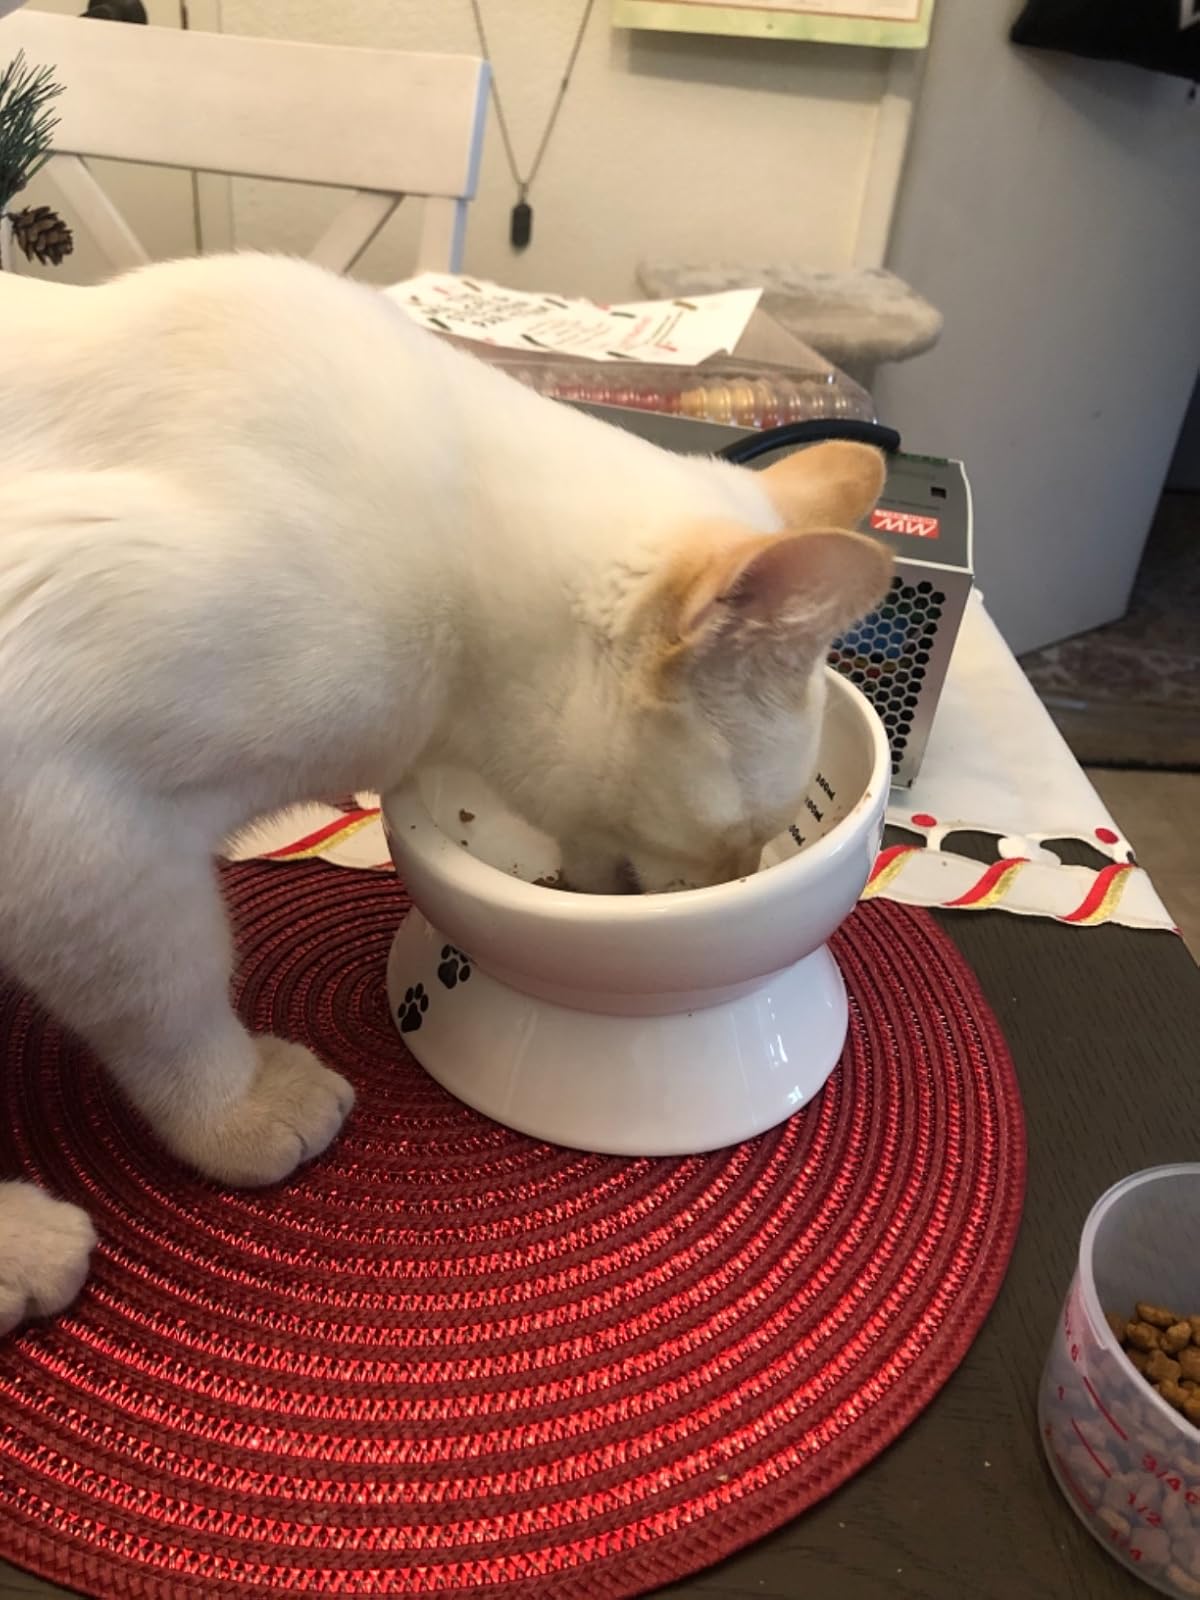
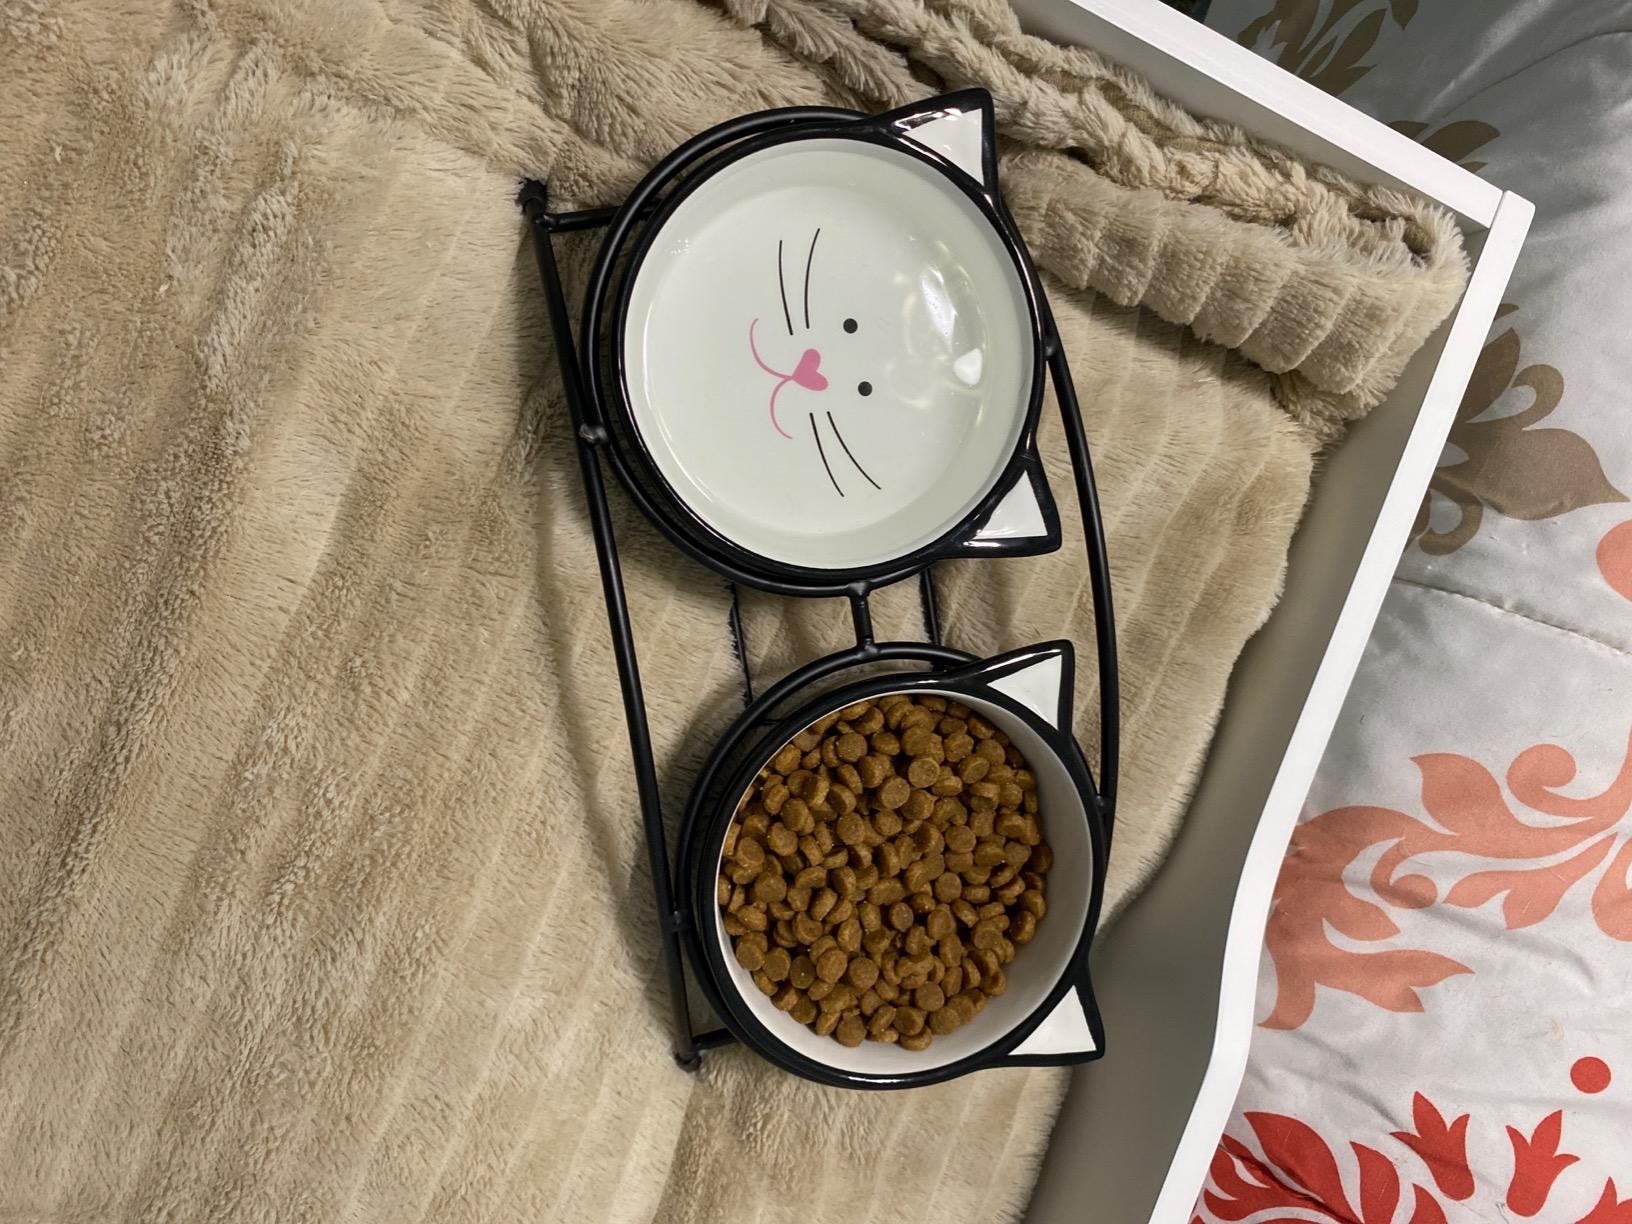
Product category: items_bowl
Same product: no